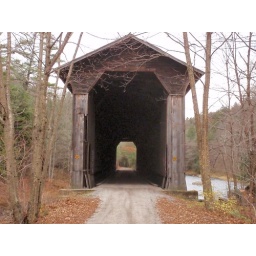
We have seen this bridge called the Chandler Bridge. It has a pier in the middle (a double span bridge).